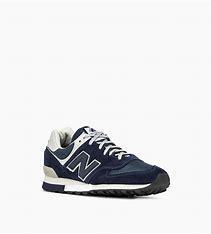
Brand: New
Model: Balance 576